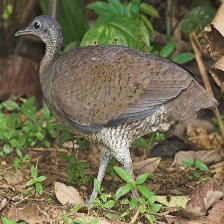
Species: GREAT TINAMOU
Scientific name: TINAMUS MAJOR